2011 Argentine general election

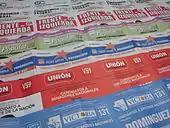
Ballot papers for the presidential election.

The president and vice-president were chosen directly in a two-round system election. Candidates who obtained less than 1.5% during the preliminary round on 14 August were excluded from the general election on 23 October.